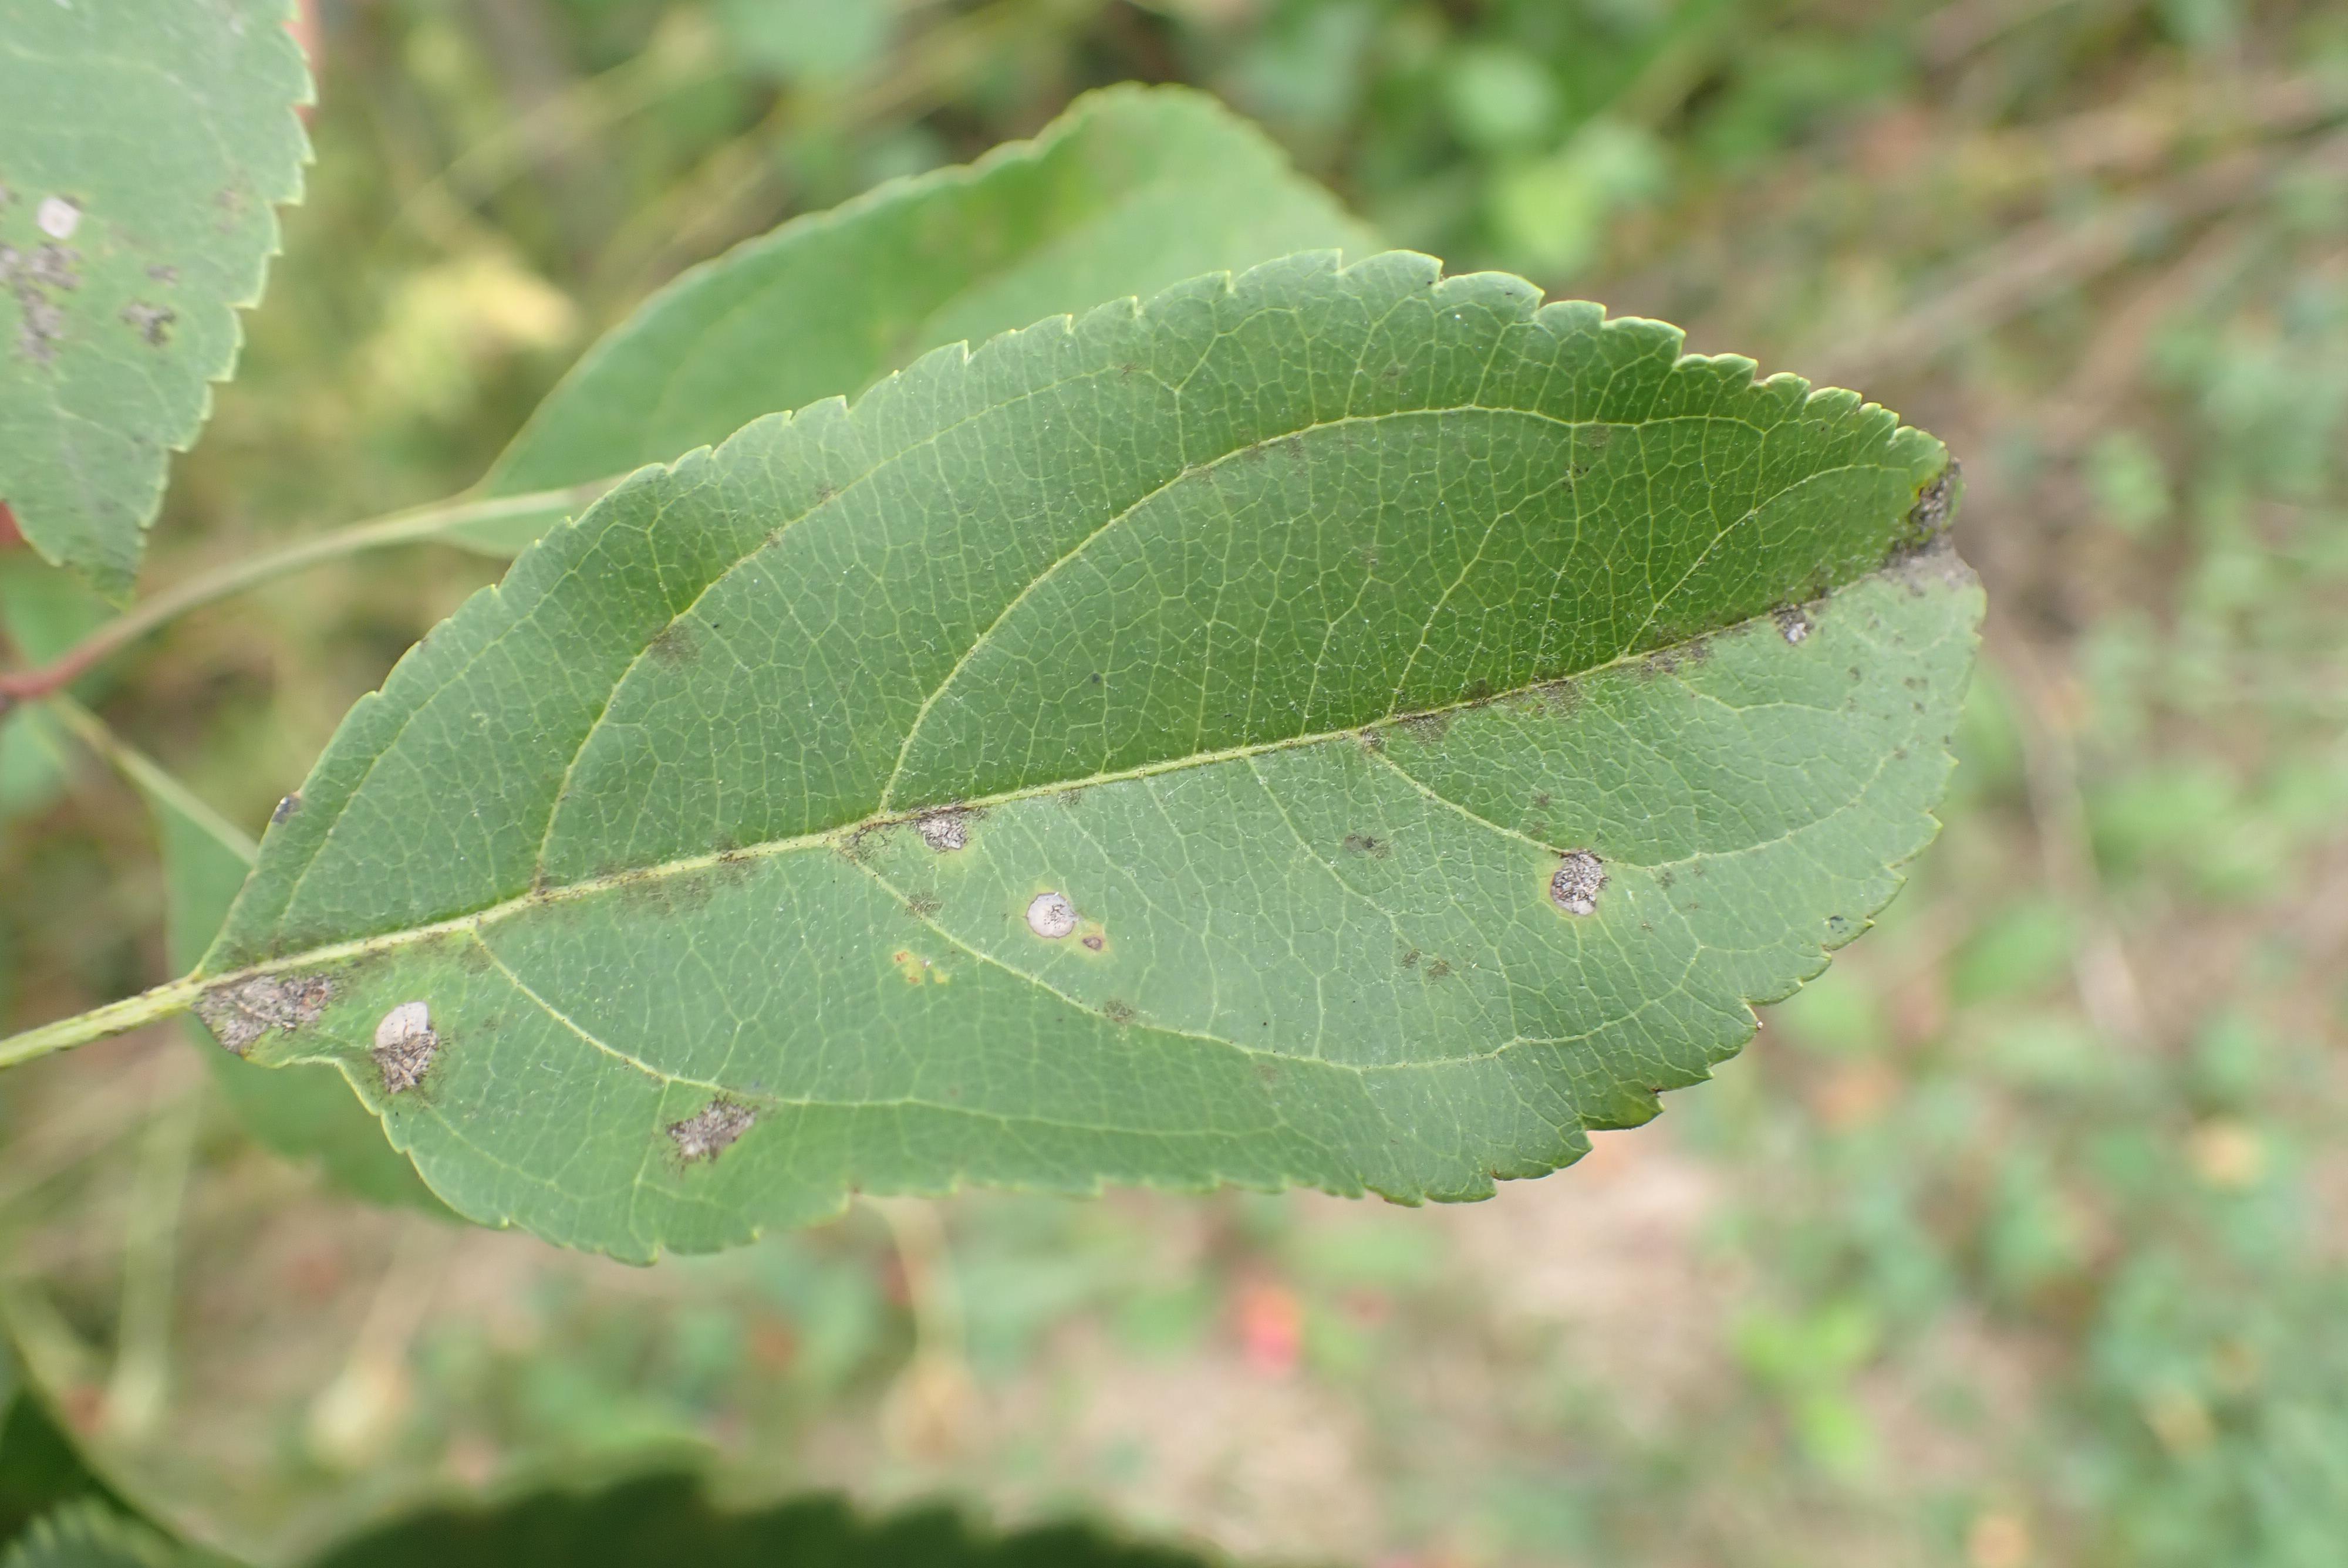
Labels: complex